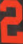
Number: 2